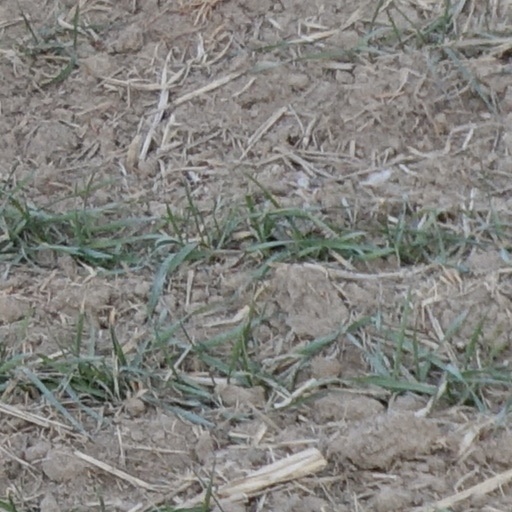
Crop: wheat